Joshua Wander

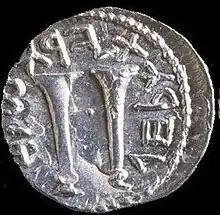
An ancient coin featuring the trumpets that Wander remade

Wander worked on bringing back the silver trumpets that Israel was commanded to blow in times or trouble and when going out to war. After extensive planning, preparation and supervision, the trumpets were made and on Tisha B’Av in 2024, the trumpets were blown for the first time in 2000 years.Since then, Wander has blown them at a number of auspicious events including when Israel went out to war against Hamas. A book was written about Wander and his recreation of the Trumpets.